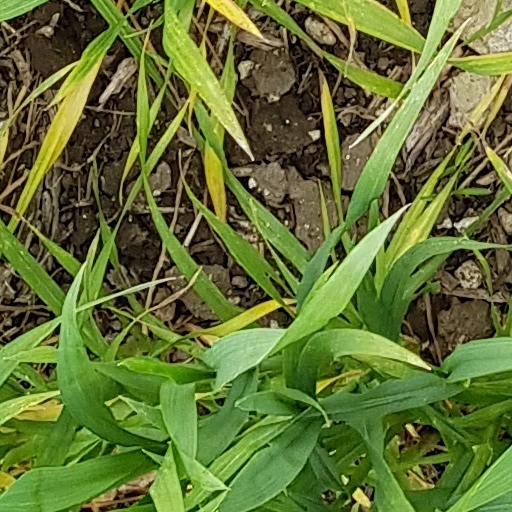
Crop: wheat